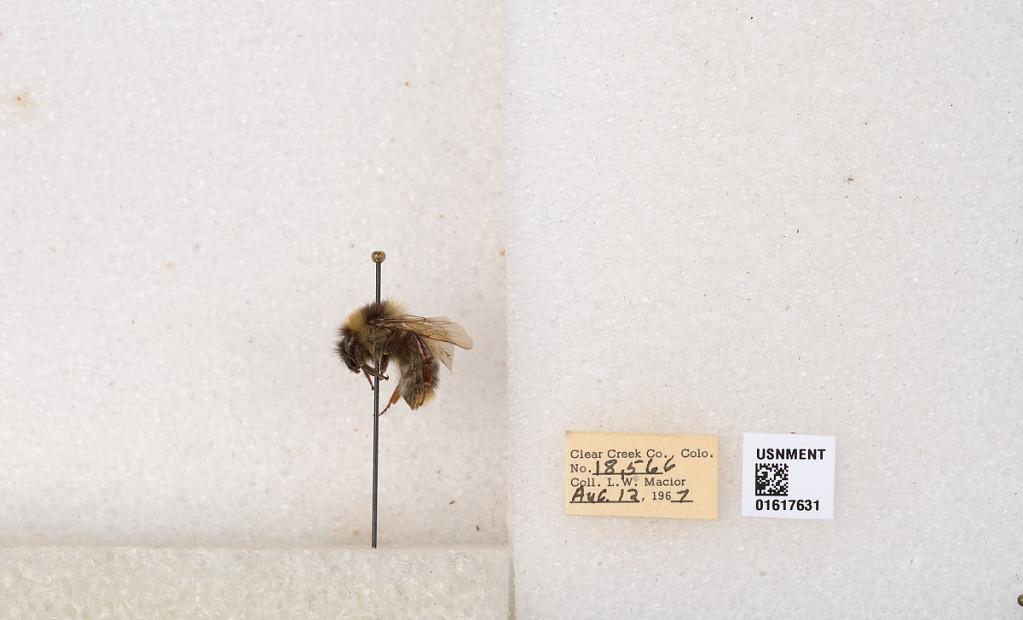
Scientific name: Bombus kirbyellus
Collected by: L. Macior
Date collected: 1967-8-12
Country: United States
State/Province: Colorado
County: Clear Creek
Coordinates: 39.6891, -105.644